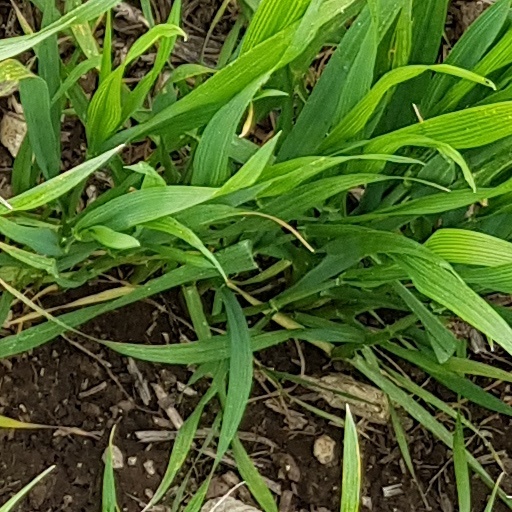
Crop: wheat